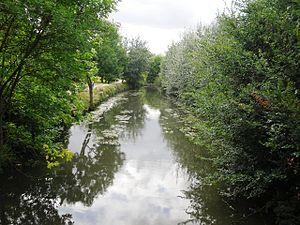
L'Orge à la frontière entre Viry-Châtillon et Savigny-sur-Orge.
Savigny-sur-Orge est une commune française située dans le département de l’Essonne en région Île-de-France.
Viry-Châtillon est une commune française située à vingt-et-un kilomètres au sud de Paris dans le département de l’Essonne en région Île-de-France.